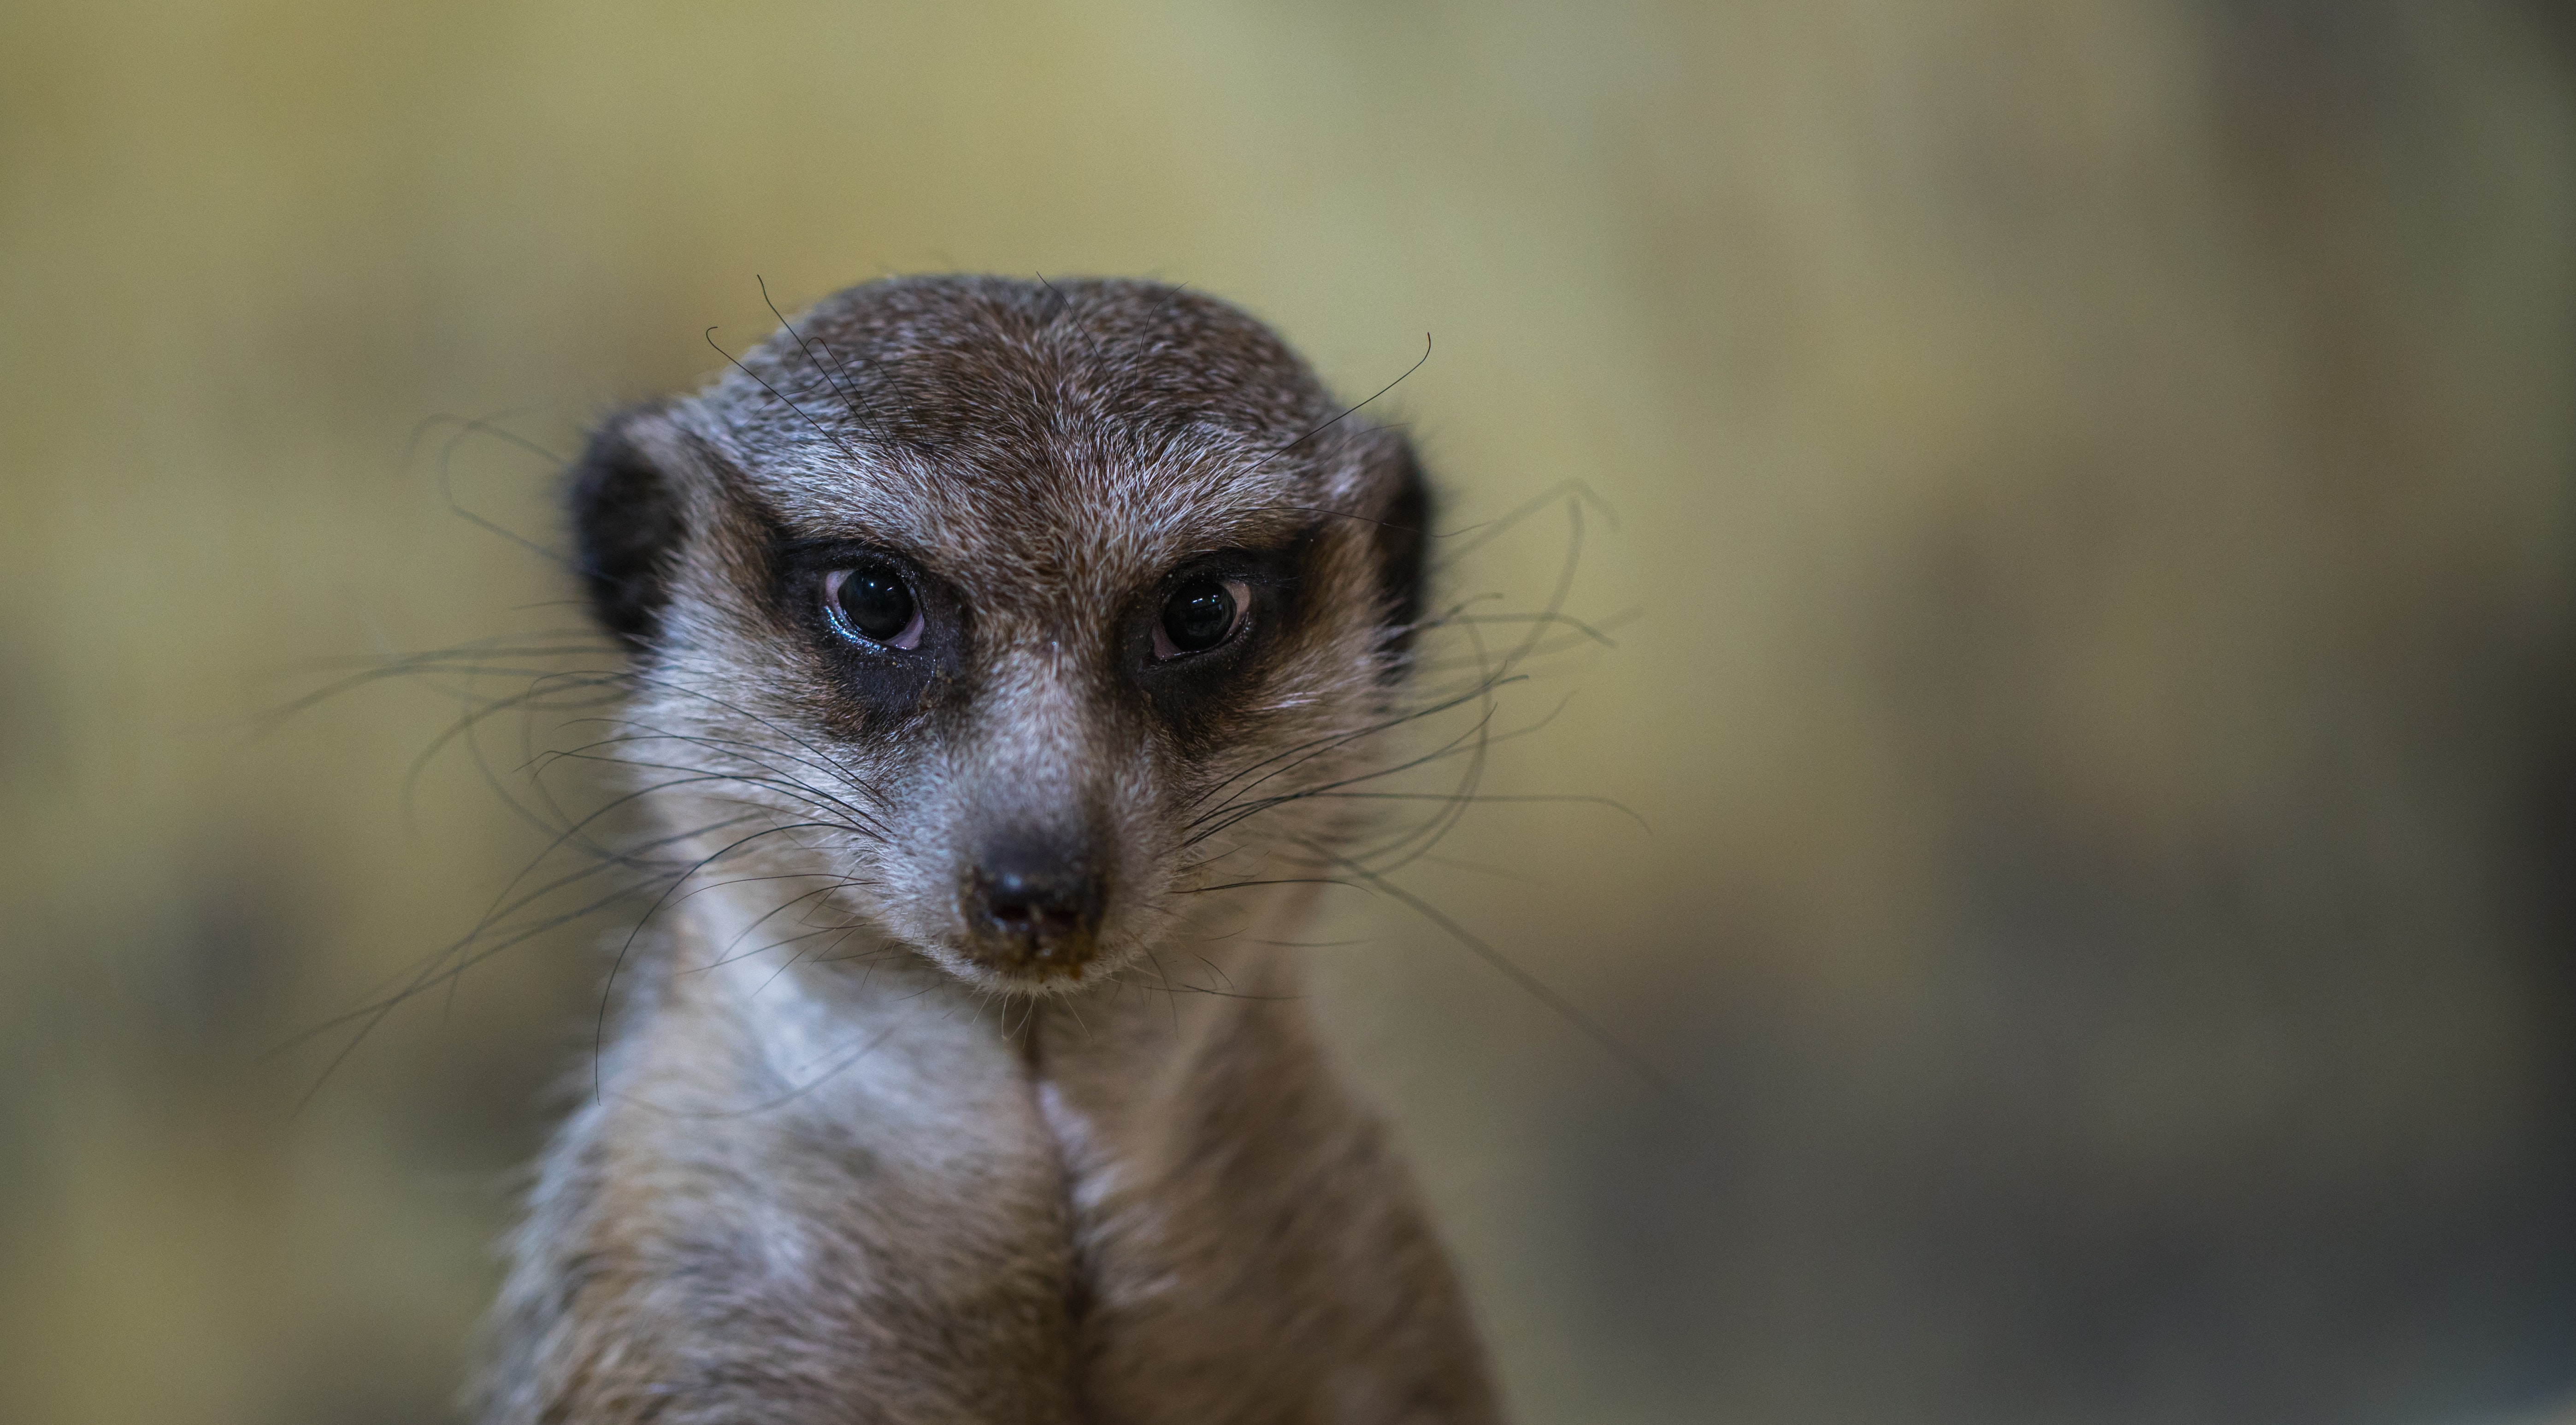
meerkat, vertebrate, mammal, whiskers, wildlife, terrestrial animal, head, mongoose, viverridae, snout, carnivore, close up, fur, lemur, procyonidae, zoo, kinkajou